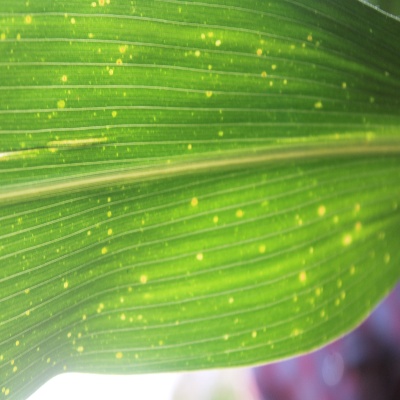
Crop: Maize
Condition: leaf spot